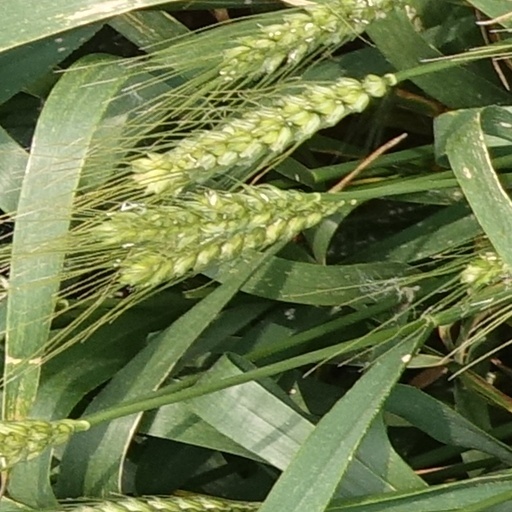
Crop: wheat